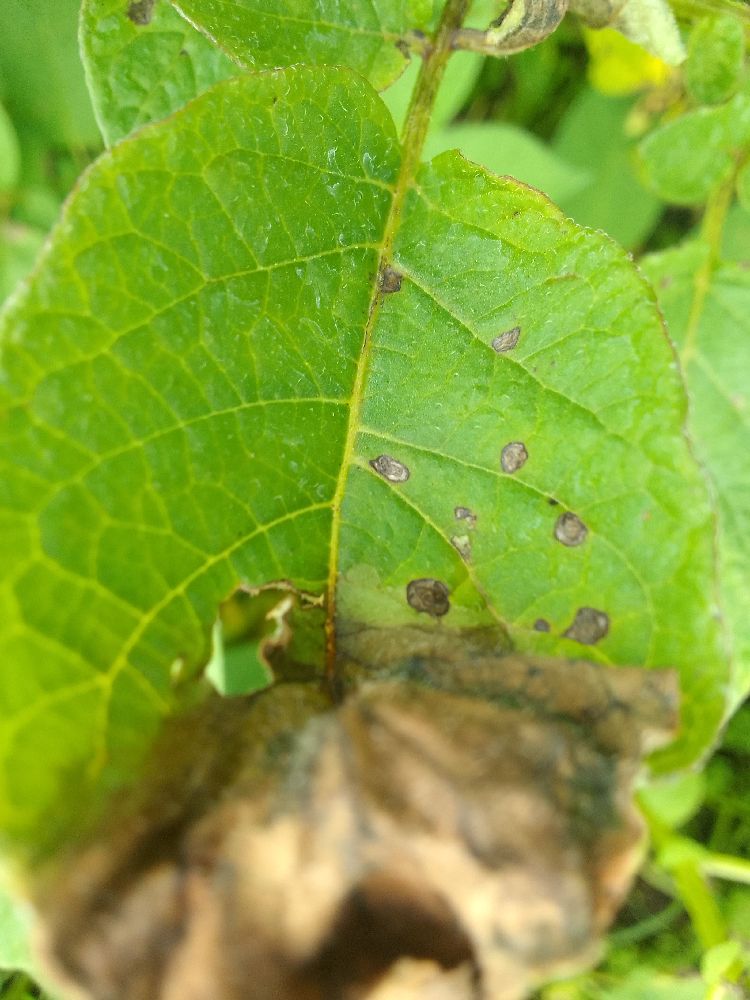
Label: Late blight